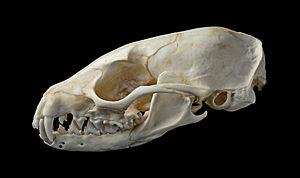
La Fouine est une espèce de mammifères carnivores d'Europe et d'Asie, au pelage gris-brun, courte sur patte et de mœurs nocturnes. C'est une martre faisant partie de la famille des Mustélidés, au même titre que la belette, le blaireau, la loutre, le putois ou le furet, petits mammifères carnivores se caractérisant souvent par leur odeur forte.